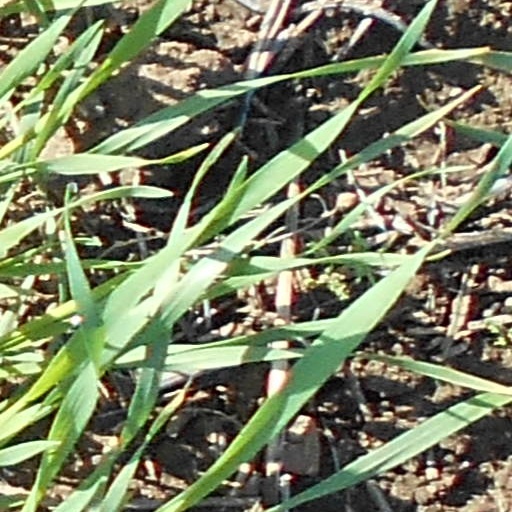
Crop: wheat